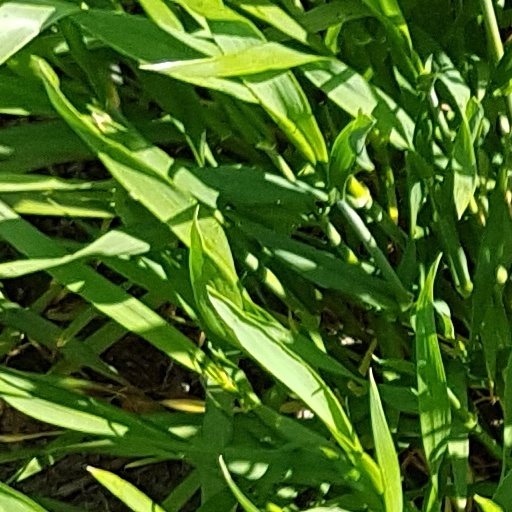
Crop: wheat